Forests Commission Victoria

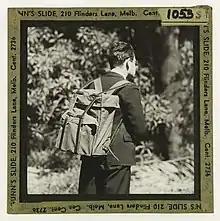
A portable RC-16 Radiophone. Geoff Weste pioneered much of the radio development. Source: FCV glass magic lantern slide collection. Circa 1940.

Although revenue from timber sales declined during the Great Depression the Government channelled substantial funds to the Commission for unemployment relief works which were well suited to unskilled manual labour such as firebreak slashing, silvicultural thinning, weed spraying and rabbit control. By 1935–36 the Commission employed almost 9,000 men in relief works and a further 1,200 boys under a "Youth for Conservation Plan". One success story was at "Boys Camp " near Noojee which was made possible with the support of two prominent Melbourne businessmen and philanthropists, Herbert Robinson Brooks and George Richard Nicholas together with the Chairman of the Forests Commission Alfred Vernon Galbraith.